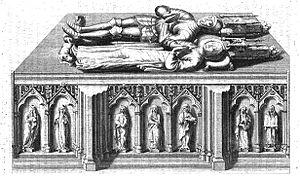
Cet article présente, par ordre chronologique de naissance, les principales personnalités féminines ayant appartenu à la Maison de Savoie, par naissance ou par mariage.
Yolande Paléologue de Montferrat, morte le 24 décembre 1342, est une aristocrate issue de la dynastie des Paléologue, qui devient par mariage comtesse de Savoie au XIVᵉ siècle.
Aymon de Savoie, dit « le Pacifique », né à Chambéry le 15 décembre 1291 et mort à Montmélian le 22 juin 1343, est comte de Savoie, de Maurienne et duc d'Aoste, de 1329 à 1343.